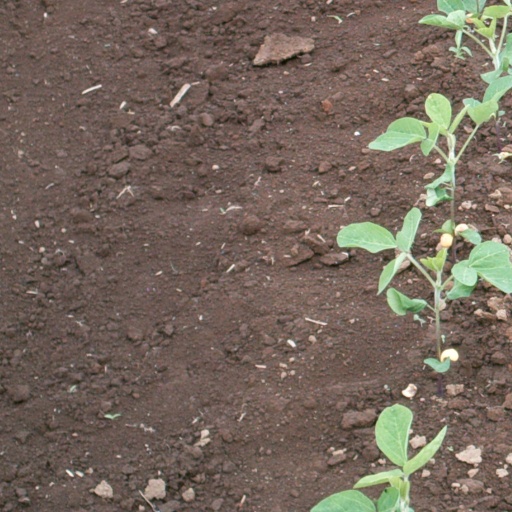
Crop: soybean